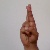
The image shows a hand gesture representing the letter 'R' in Indian Sign Language.